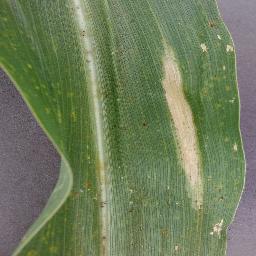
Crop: corn
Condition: (maize)_northern_blight